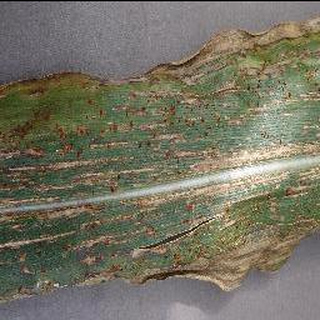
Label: corn_cercospora_leaf_spot